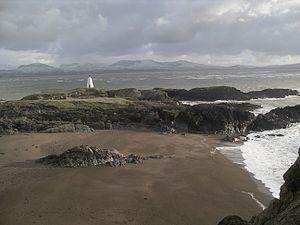
Ynys Llanddwyn est une île près de Niwbwrch au bord du canal de Menai, au sud de l'île d'Anglesey au Pays de Galles du nord.